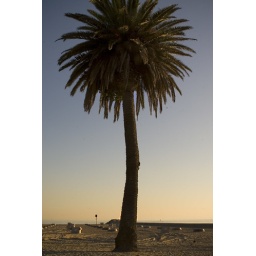
palm tree by the ocean